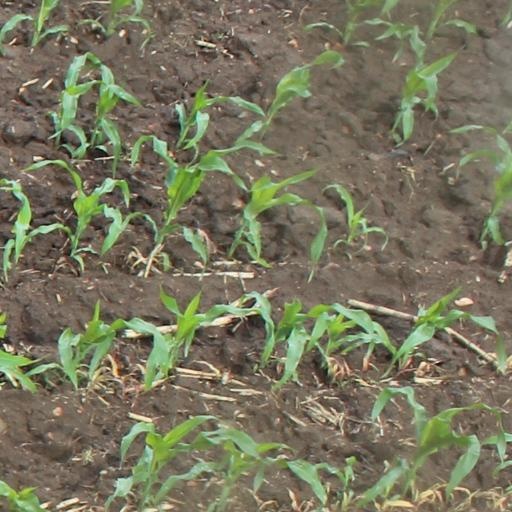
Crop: maize; corn